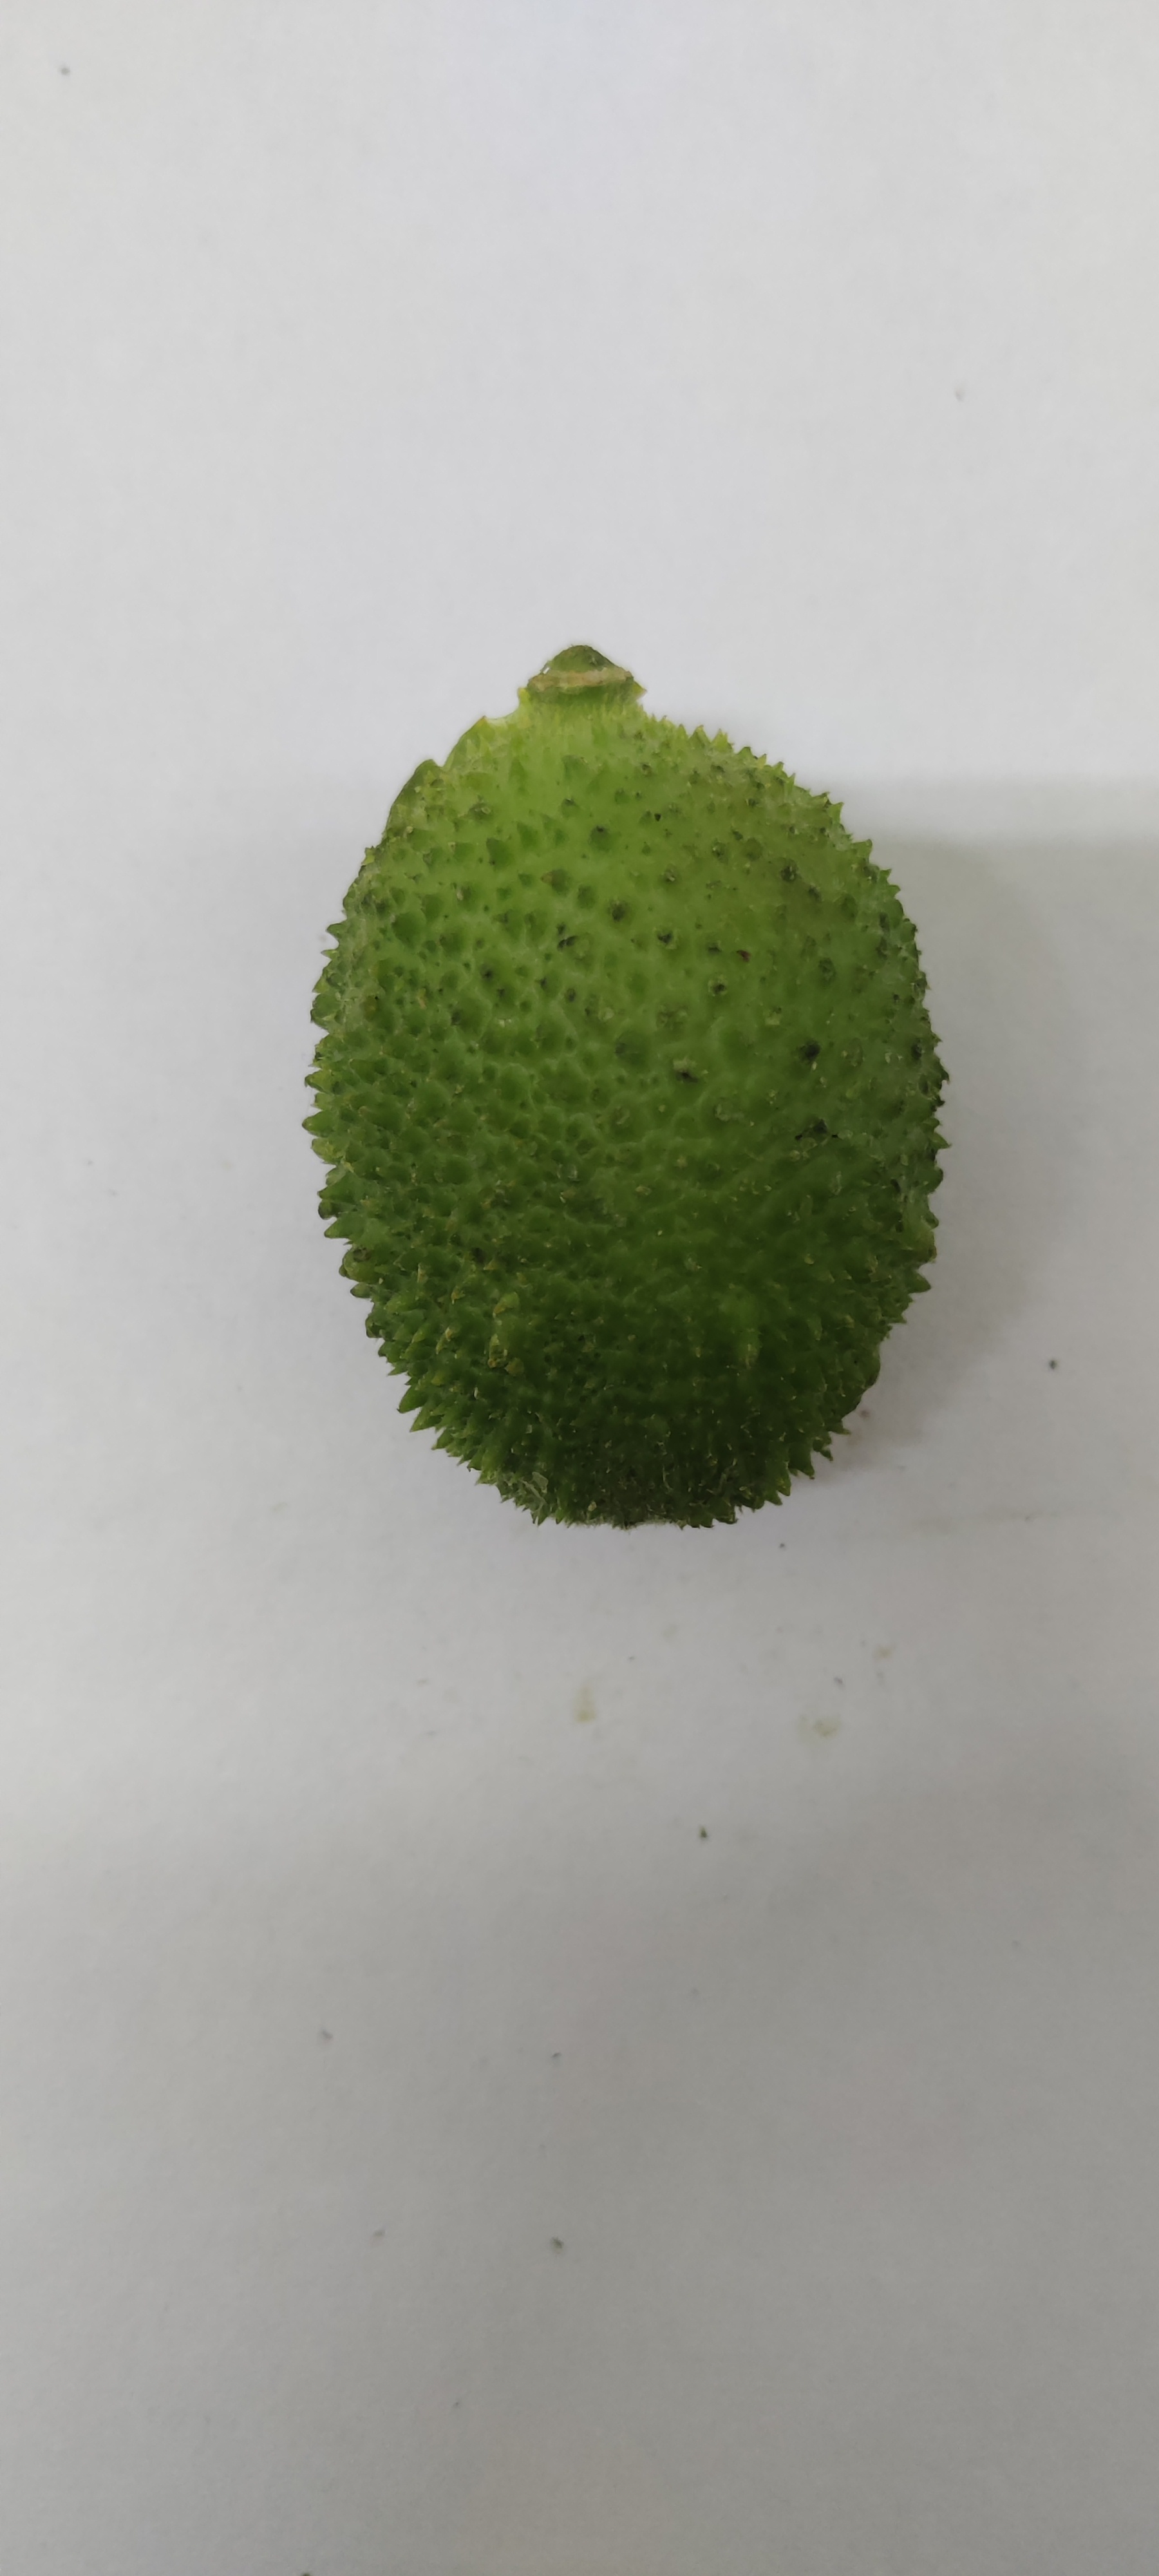
Crop: Spiny Gourd
Condition: Fresh